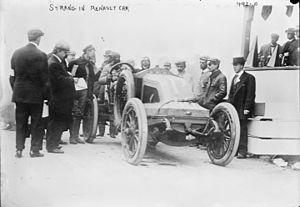
Lewis Strang, né le 7 août 1884 à Amsterdam et mort le 20 juillet 1911 à Blue River, à 26 ans, était un pilote automobile américain du début du XXe siècle.
Renault F1 Team est une écurie de Formule 1, appartenant au constructeur automobile français Renault, engagée sous le nom commercial Renault DP World F1 Team depuis 2020. Elle participe au championnat du monde de Formule 1 en tant que constructeur de châssis et motoriste de 1977 à 1985, de 2002 à 2011 et à partir de 2016. Sur les périodes intermédiaires, Renault s'en est tenue au rôle de motoriste.
Les 24 Heures de Brighton Beach, ou Brighton Beach, NY 24-hour race, étaient une course automobile internationale d'endurance du début du vingtième siècle disputée sur le Brighton Beach Motordrome à Coney Island, gérée par la Motor Racing Association de NY à compter de 1908.
Charles « Charlie » Basle, né le 8 janvier 1885 à Paris et mort le 4 février 1962 à Los Angeles à 77 ans, était un pilote automobile français de courses transatlantiques du début du XXᵉ siècle, ayant fait toute sa carrière aux États-Unis, aussi bien sur circuits qu'en côtes, ou encore en endurance.